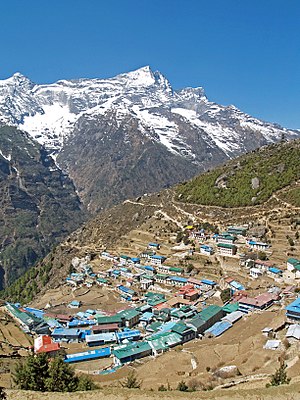
Namche Bazaar
Namche Bazaar er en by i Nepal. Byen ligger i Khumbu-regionen i en højde på 3440 meter. De fleste sherpaer, som arbejder i turistbranchen, kommer fra Namche området. Namche Bazaar er handelscentral i Khumbu-regionen og i byen er der en politistation, et posthus og en bank.